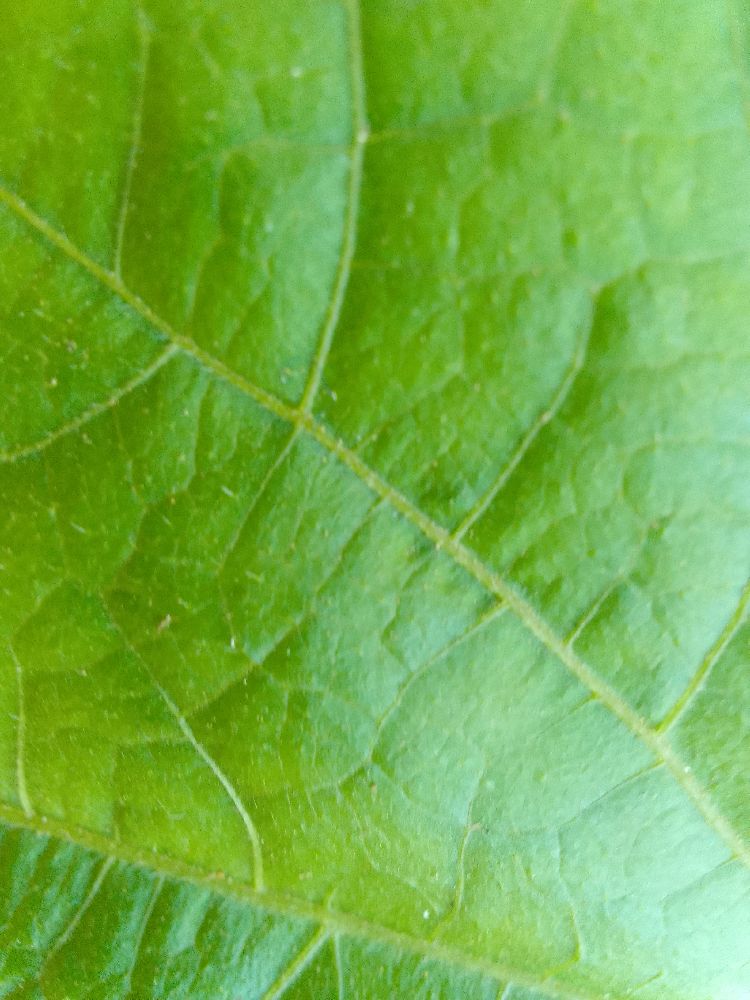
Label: healthy